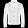
Label: Coat